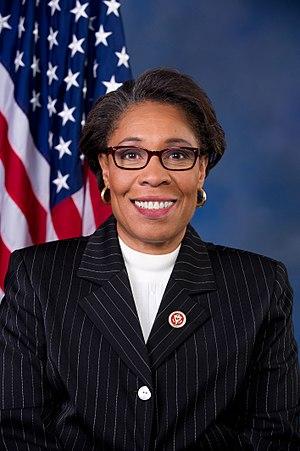
Depuis le recensement national de 2010, l'Ohio dispose de seize élus à la Chambre des représentants des États-Unis.